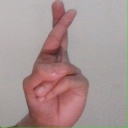
अक्षर: र